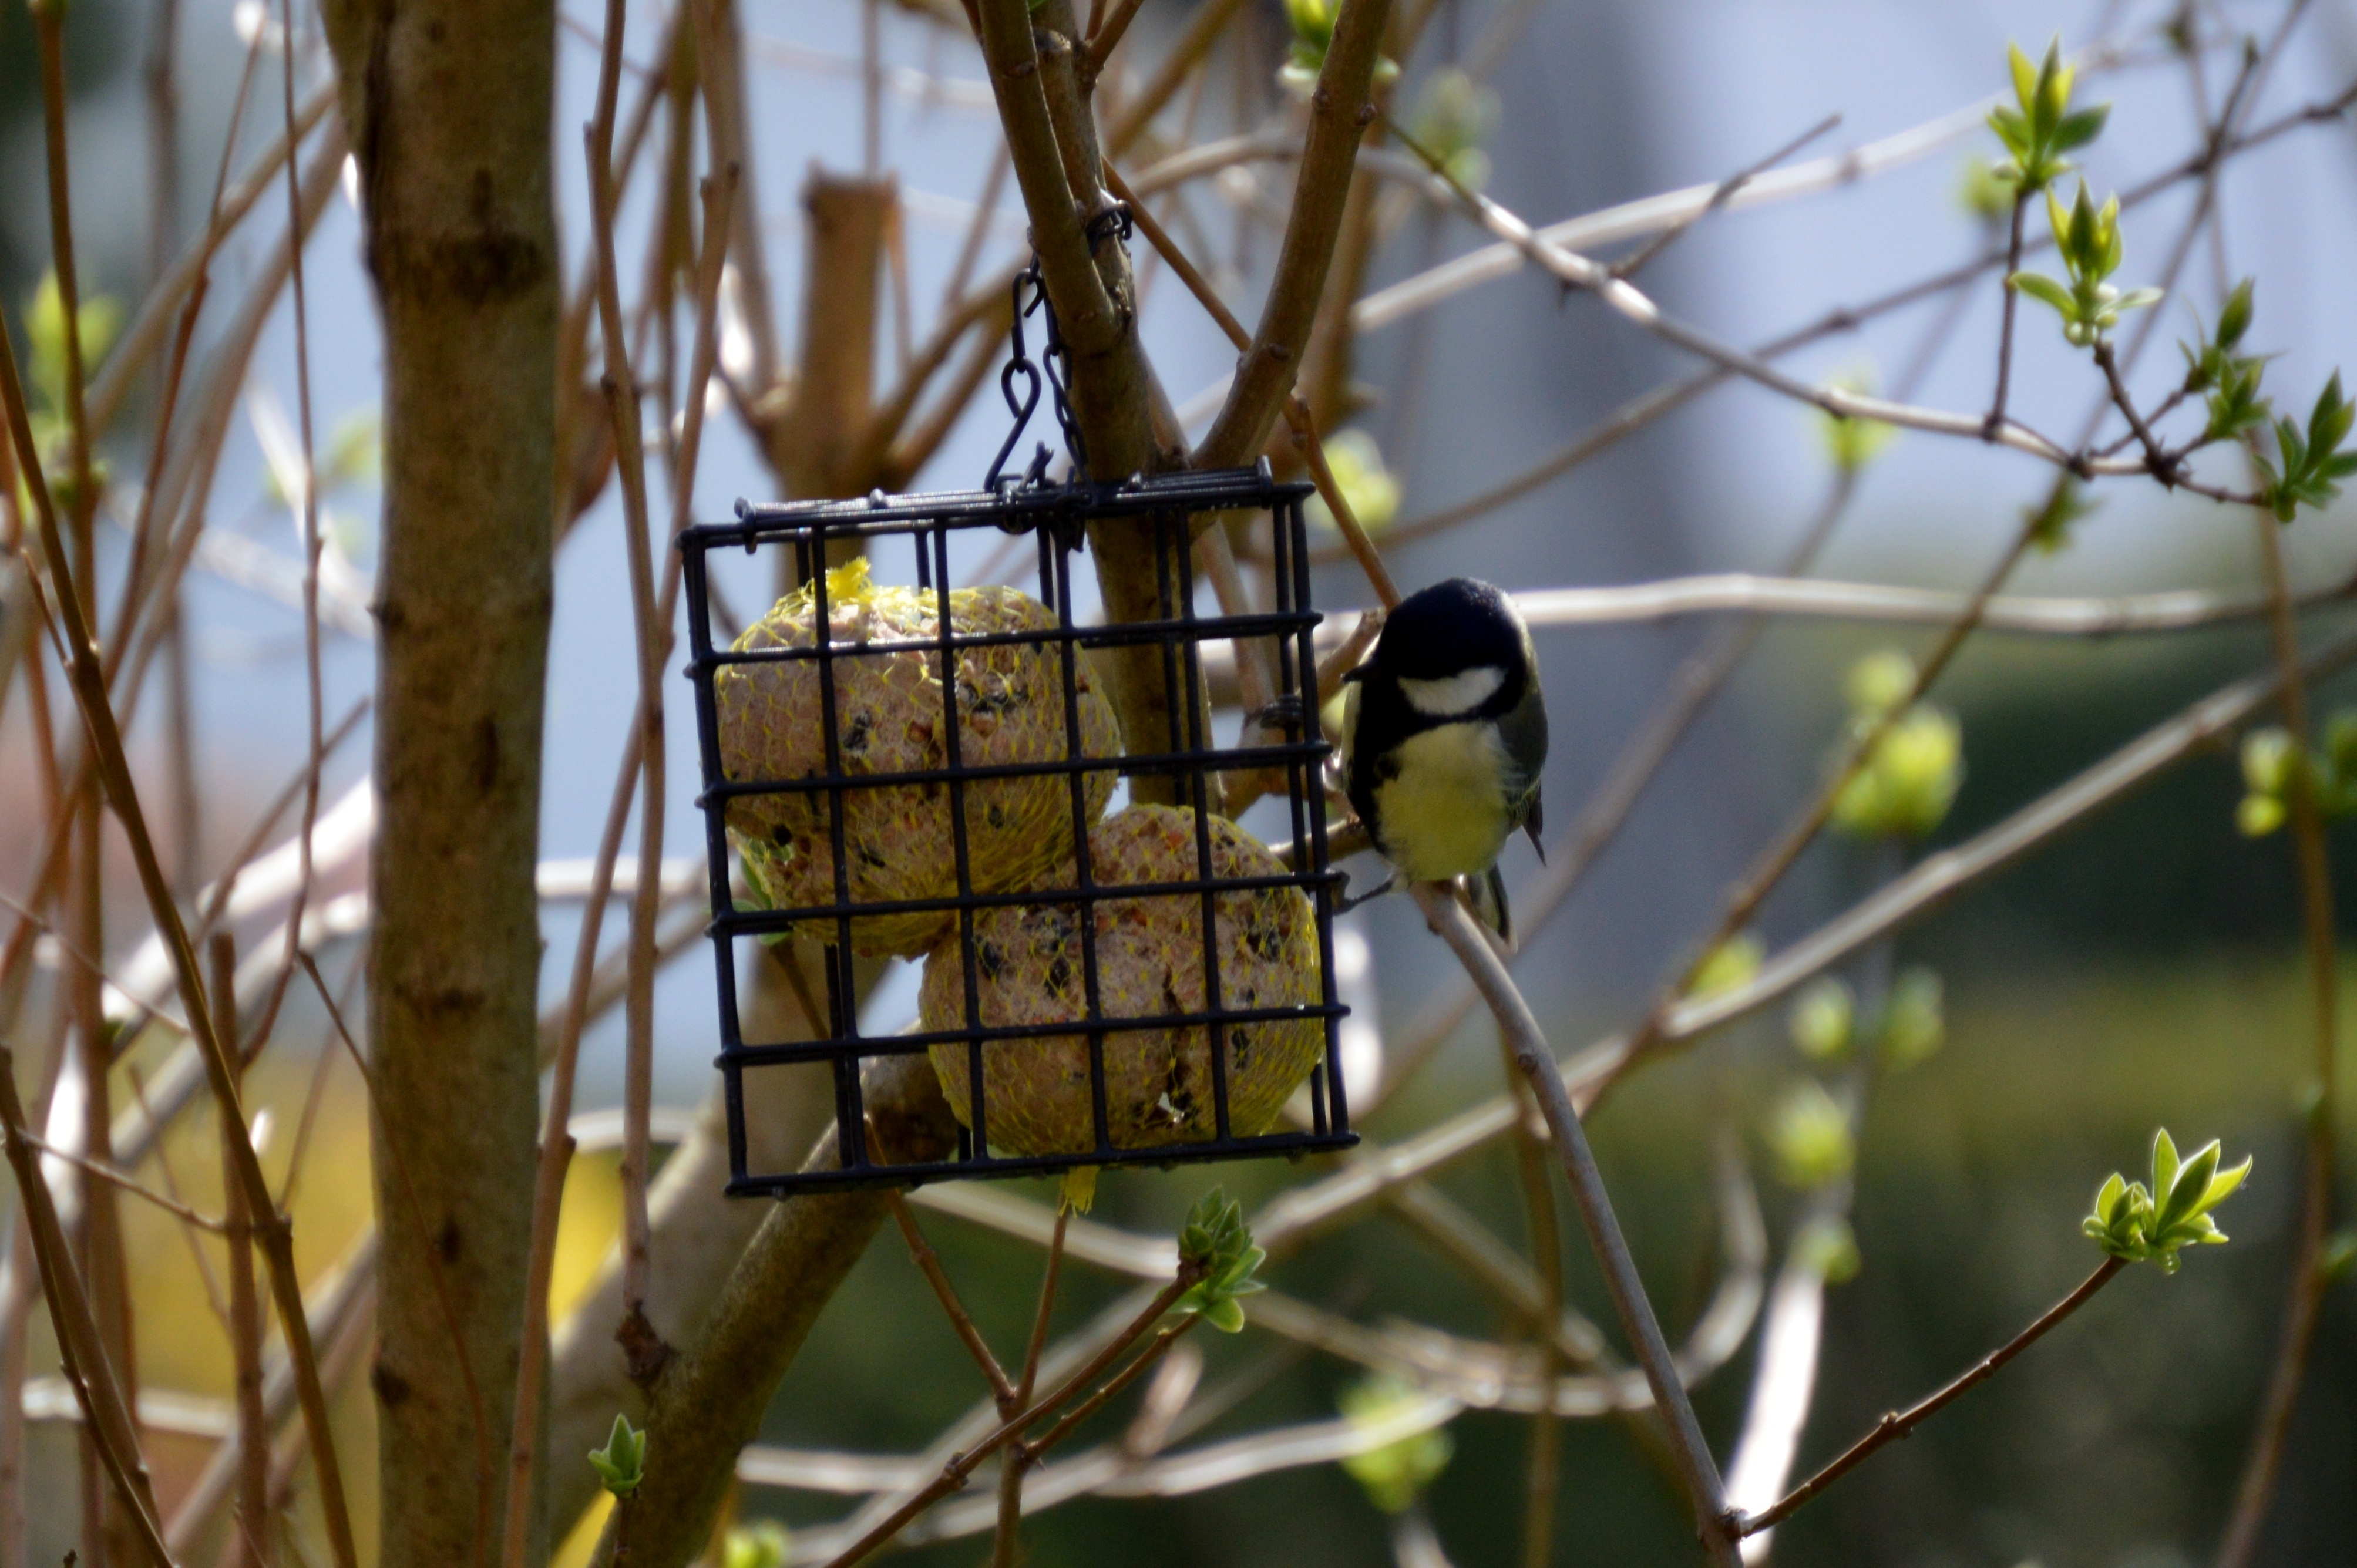
nature, branch, bird, flower, wildlife, fauna, bird seed, peck, tit, small bird, perching bird